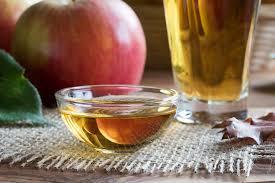
Label: apples